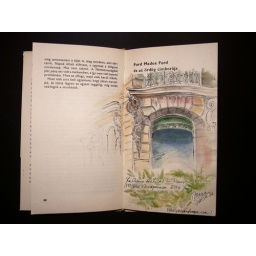
I drew it with watercolours, pencil and black gel-pen into the Hemingway book bought in the second-hand bookshop.